Bartosz Bida

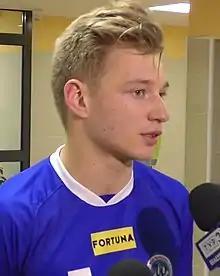
Bida in 2019

Bartosz Bida (born 21 February 2001) is a Polish professional footballer who plays as a forward for III liga club Miedź Legnica II.